Julie Carmen

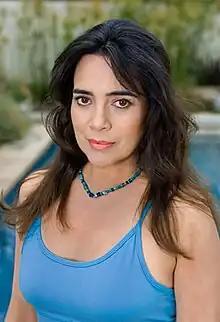
Carmen in 2009

Julie Carmen is an American actress, dancer and a licensed psychotherapist. She came to prominence onscreen in the 1980s and 1990s, for her roles in John Cassavetes’ "Gloria" (1980), Robert Redford’s "The Milagro Beanfield War" (1988) and John Carpenter’s "In the Mouth of Madness" (1994).